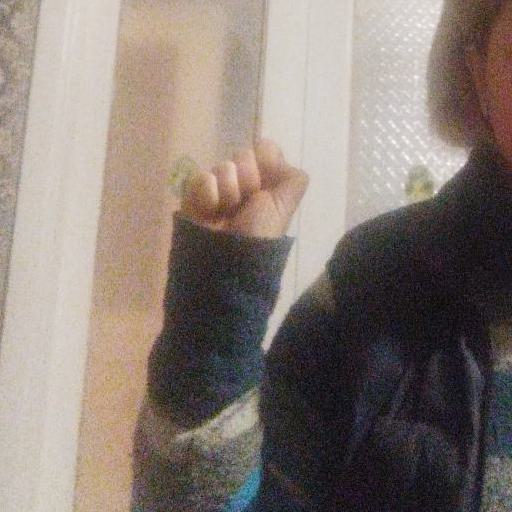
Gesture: fist